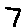
Label: 7